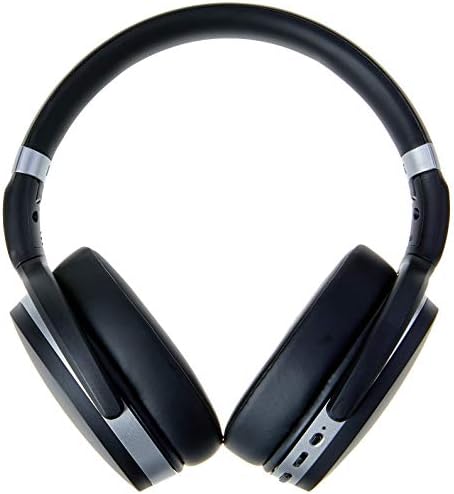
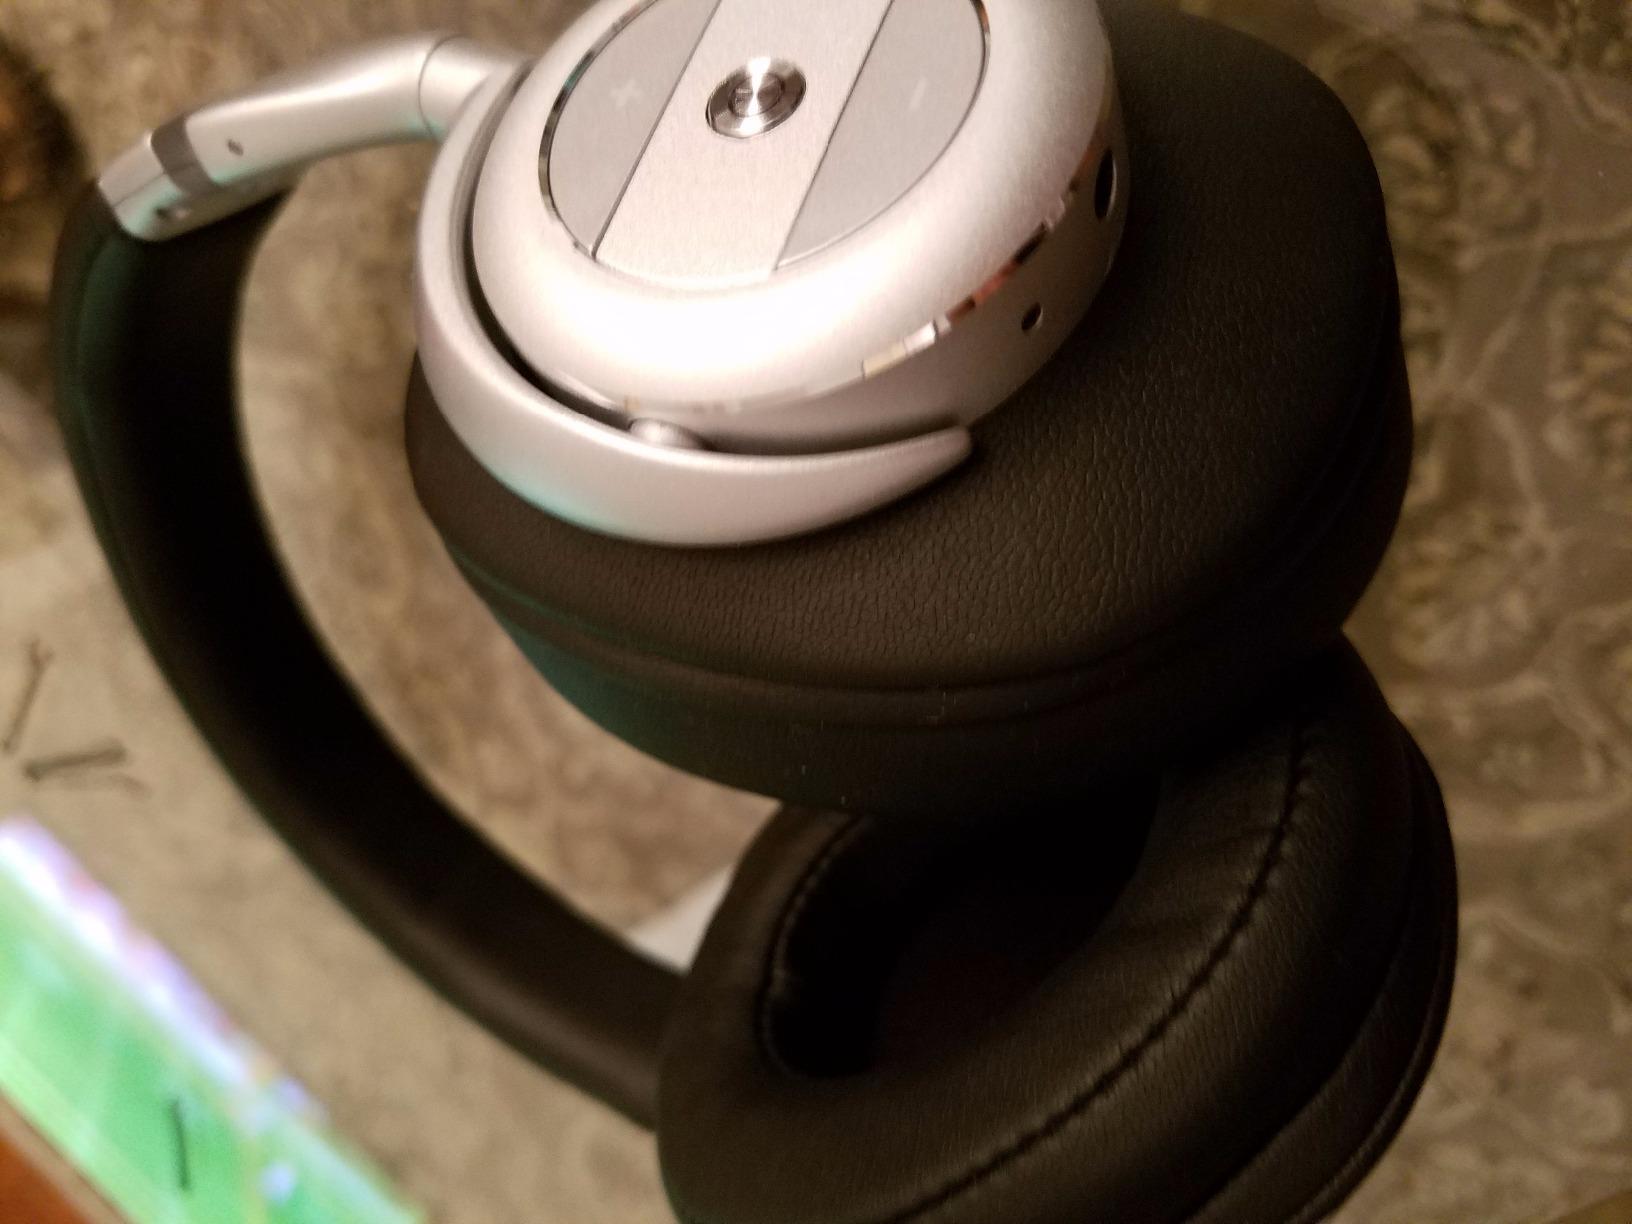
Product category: headphones
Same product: no